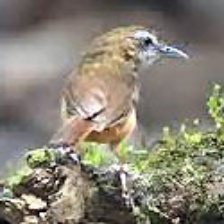
Species: ABBOTTS BABBLER
Scientific name: MALACOCINCLA ABBOTTI